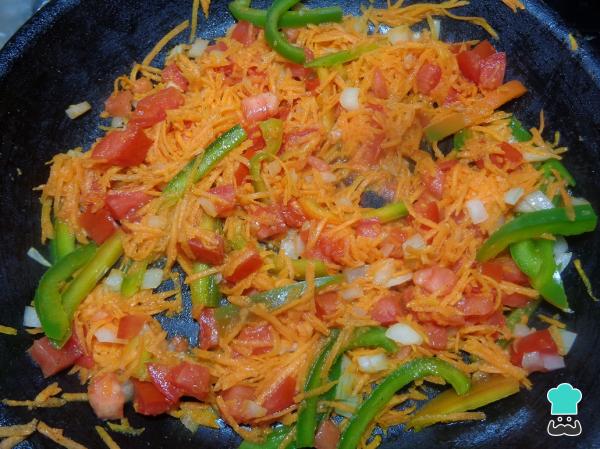
Una vez lista la verdura la sofreímos en una sartén con aceite caliente, añadimos una pizca de sal y pimienta para sazonar y dejamos que se cueza todo junto por 10 minutos. Una vez lista, la retiramos del fuego y reservamos un momento.